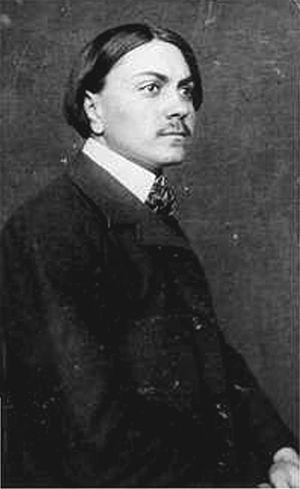
Janos Mattis Teutsch est un peintre et illustrateur roumain né à Brașov le 13 août 1884, mort le 17 mars 1960 à Brașov. C'est un des maîtres de l'avant-garde, membre des mouvements expressionnisme, constructivisme et abstrait.